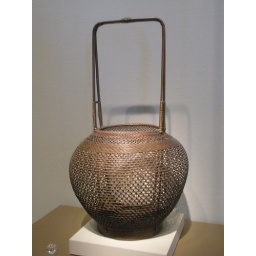
flower basket in the shape of a paper lantern